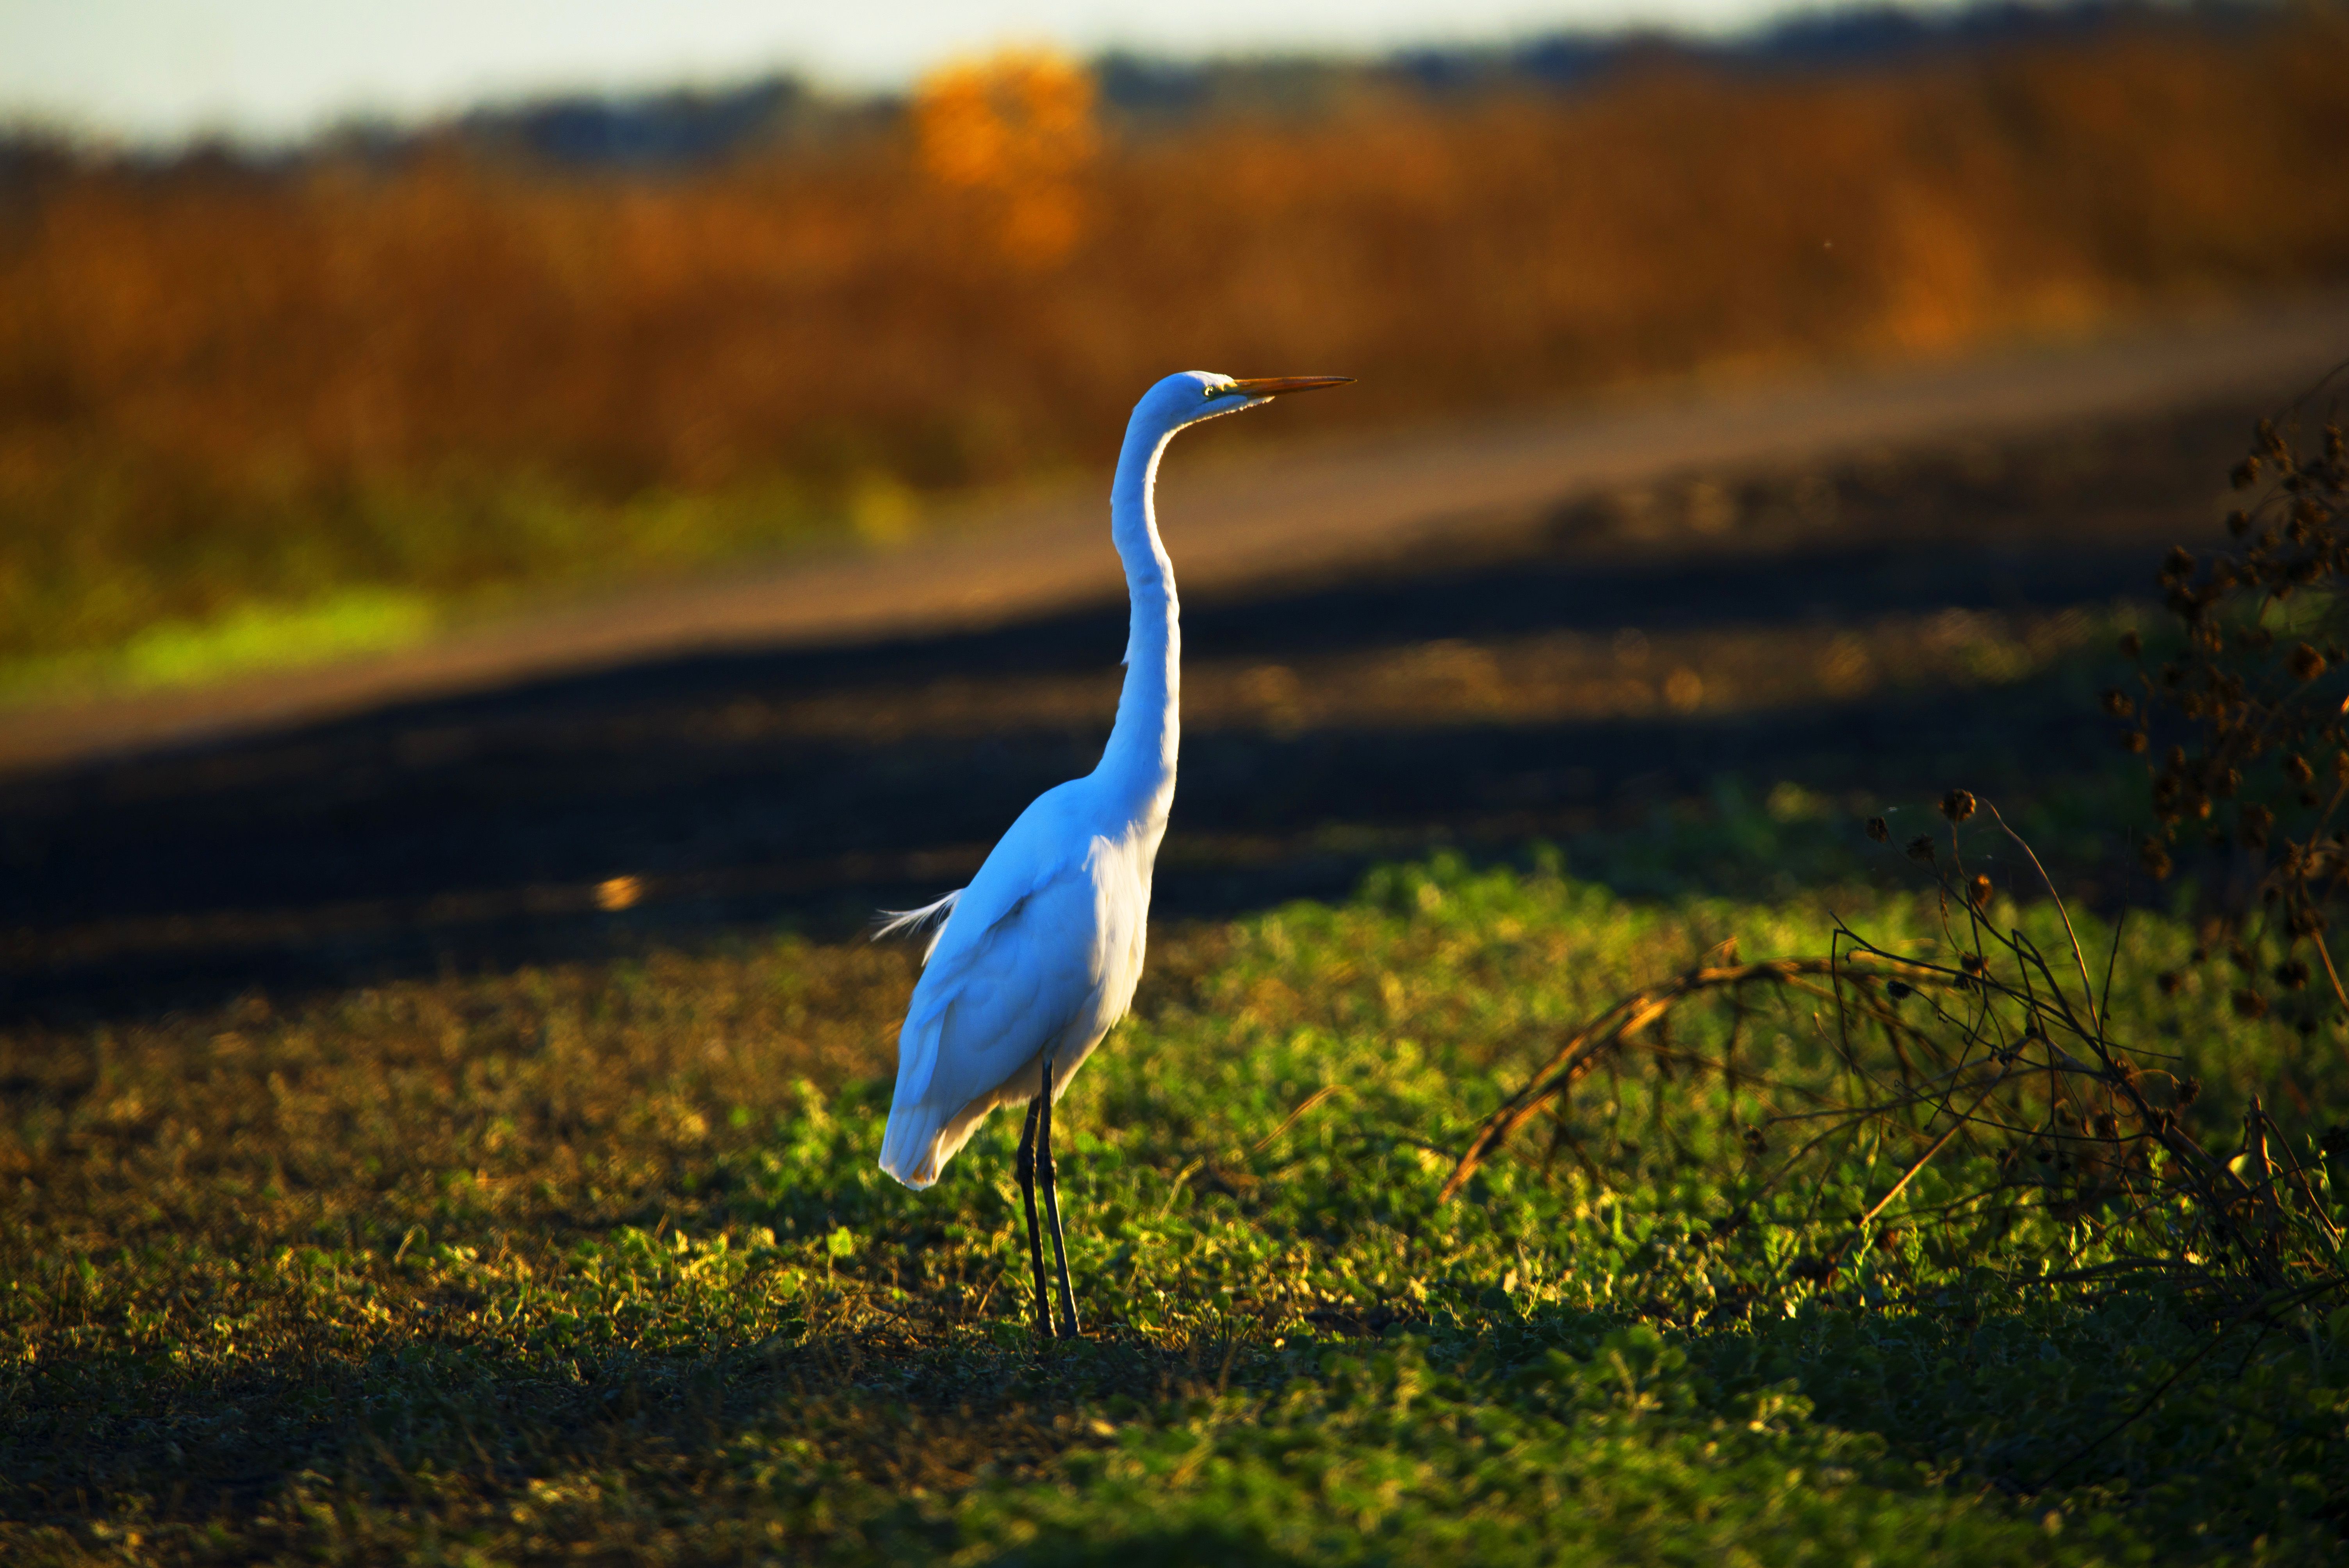
white egret stands amidst the greenery of a field
The egret as the central subject, positioned slightly off-center in the image. The egret is prominently featured, its white plumage contrasting sharply with the surrounding environment. It is a large white bird with long legs and a long neck, positioned in a static posture. Its eyes are visible and are looking towards the foreground. background is sort of plant.
With POV Shot. The background subtly fades into a blend of out-of-focus colors, primarily brown and green,The ground is a mix of dark brown and green grass, and the lighting suggests a natural, outdoor setting during the day. The bird's plumage is white, and its beak is a pale yellow-orange.
The setting is a field.
The coloration of the background suggests a natural environment with various shades of brown and green. The light suggests it is either early morning or late afternoon, as the sunlight is diffused and soft.
Labels: Animal, Bird, Waterfowl, Crane Bird, Stork, Heron, Egret, Plant
Camera: NIKON CORPORATION NIKON D610
Lens: 150.0-600.0 mm f/5.0-6.3, Sigma 150-600mm F5-6.3 DG OS HSM | C
Aperture: F8
Exposure: 1/640 sec
ISO: 320
Focal length: 600.0 mm